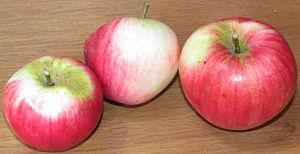
Akane est un cultivar de pommier domestique.